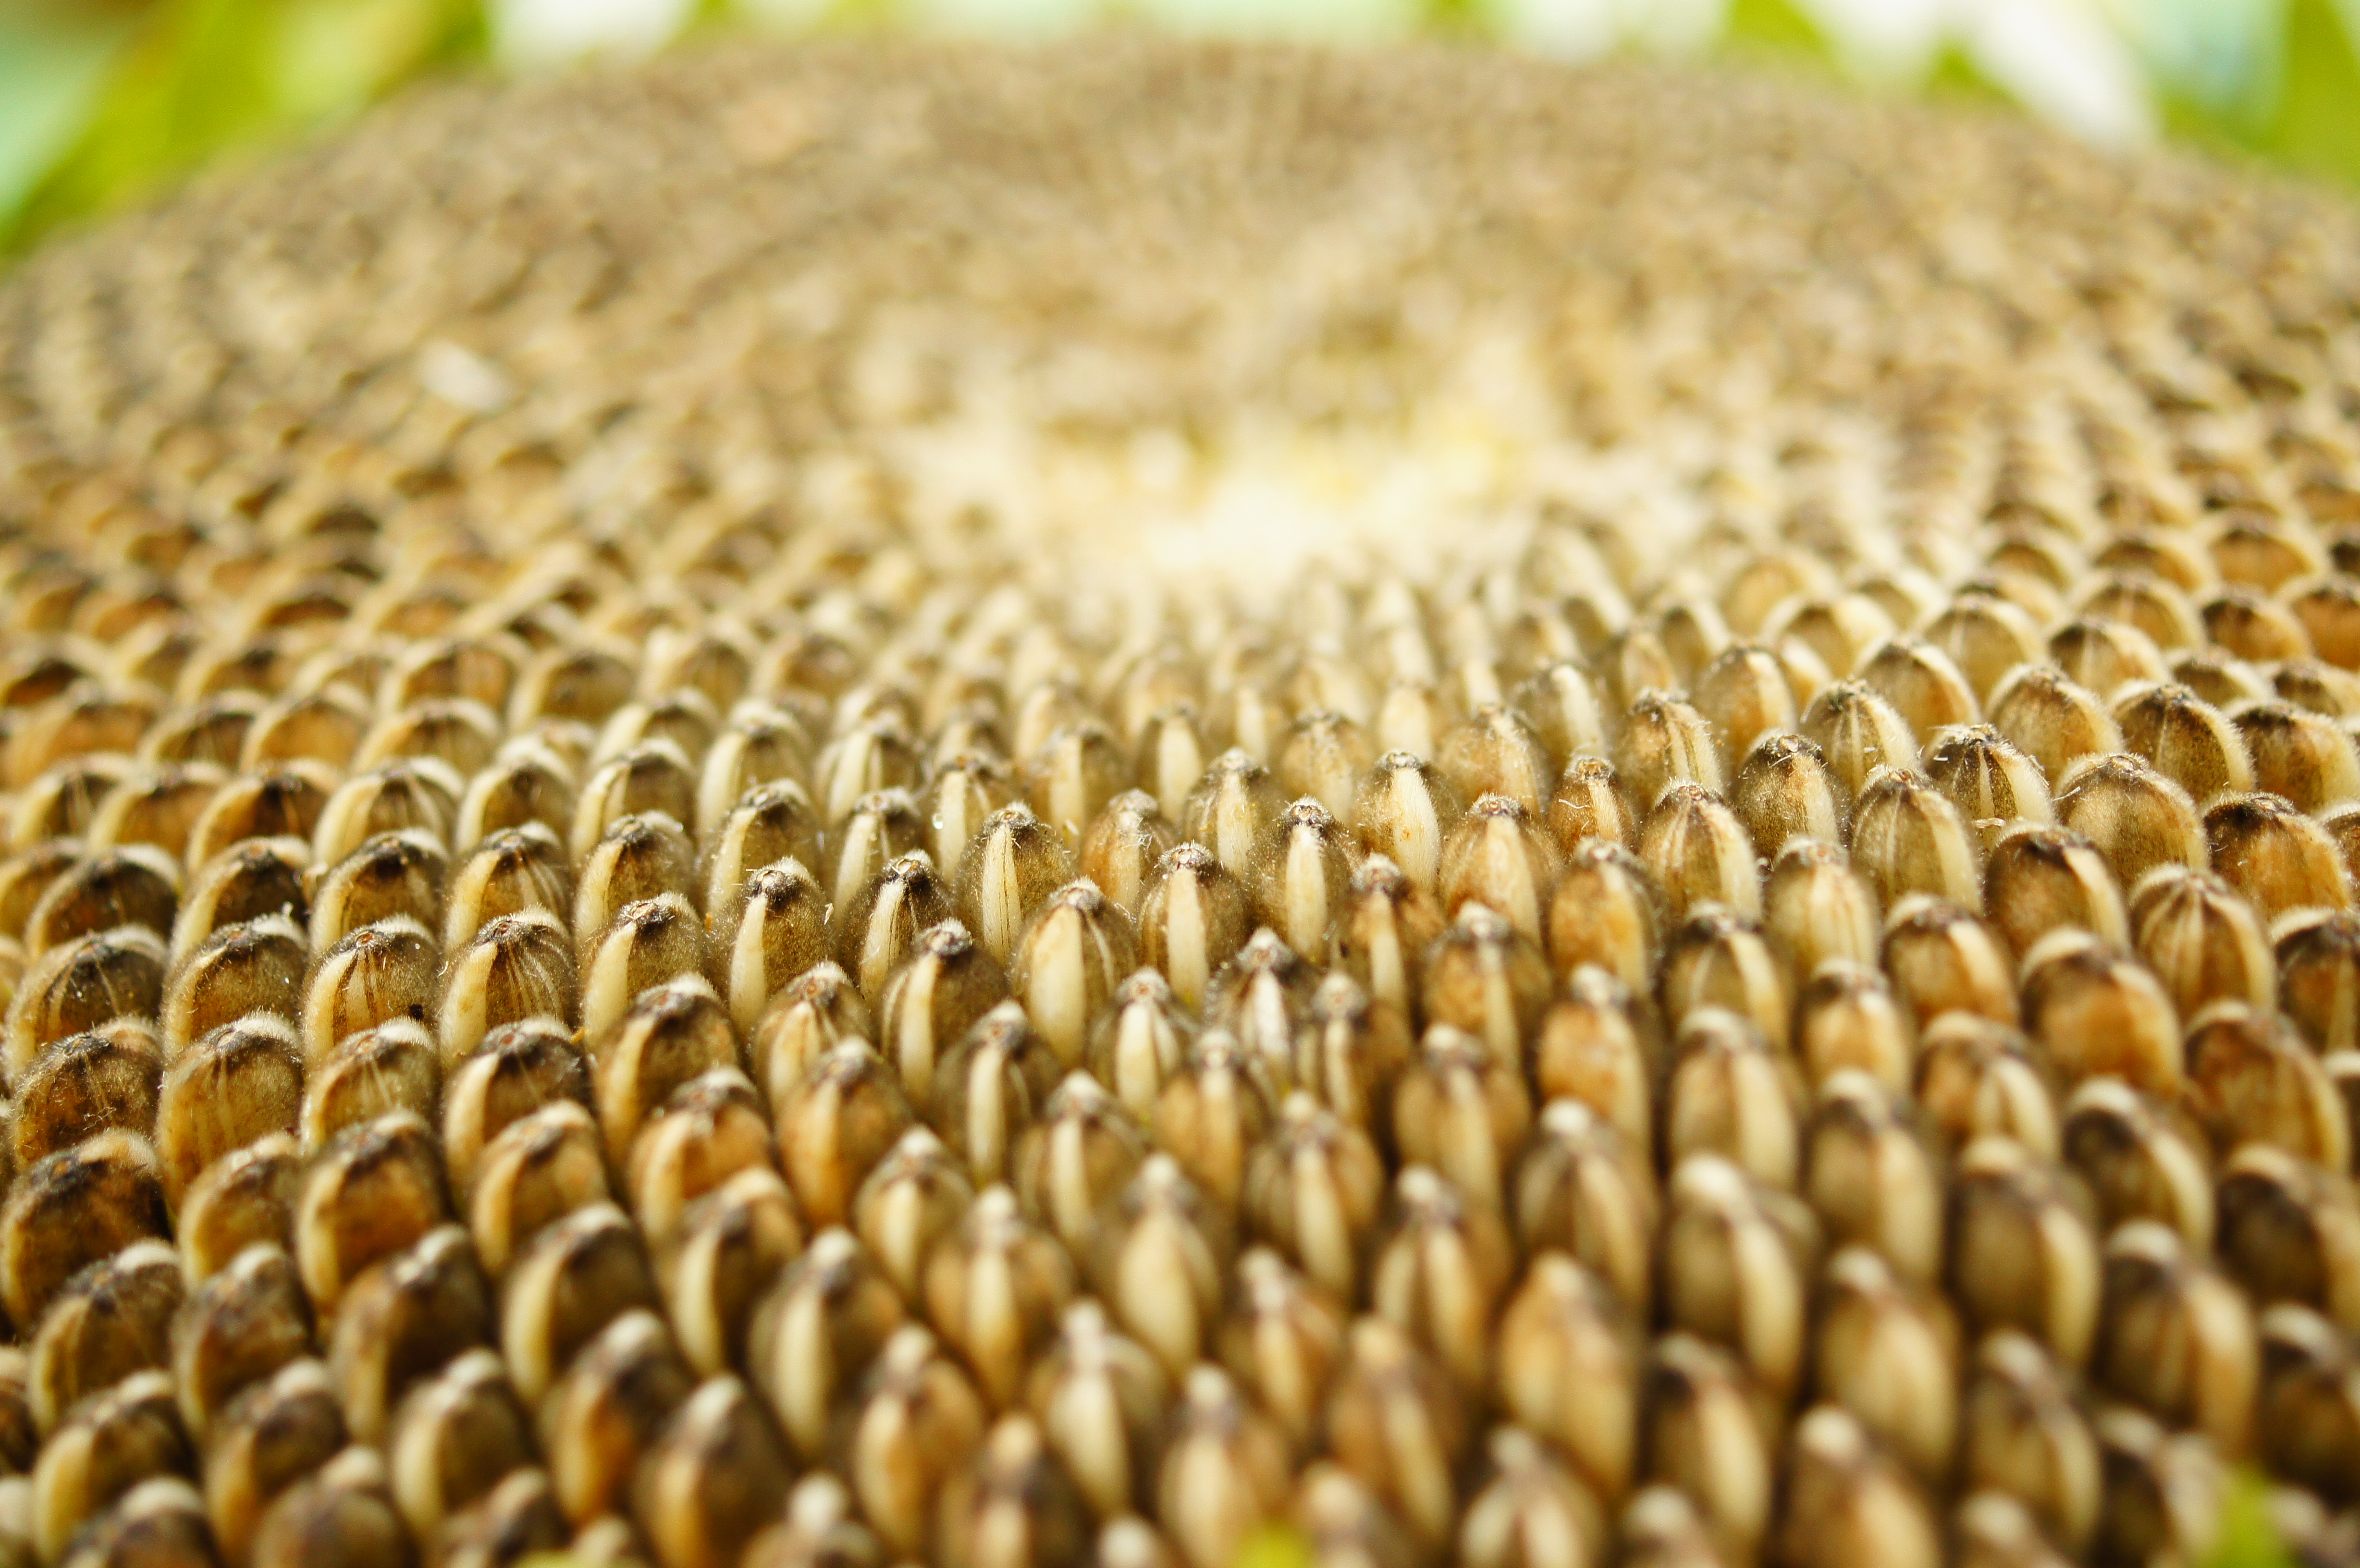
texture, plant, close up, pattern, seed, sunflower seed, vegetarian food, pollen, nuts seeds